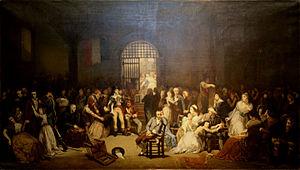
Jean-Antoine Roucher, né le 22 février 1745 à Montpellier et guillotiné le 25 juillet 1794 à Paris, est un poète français.